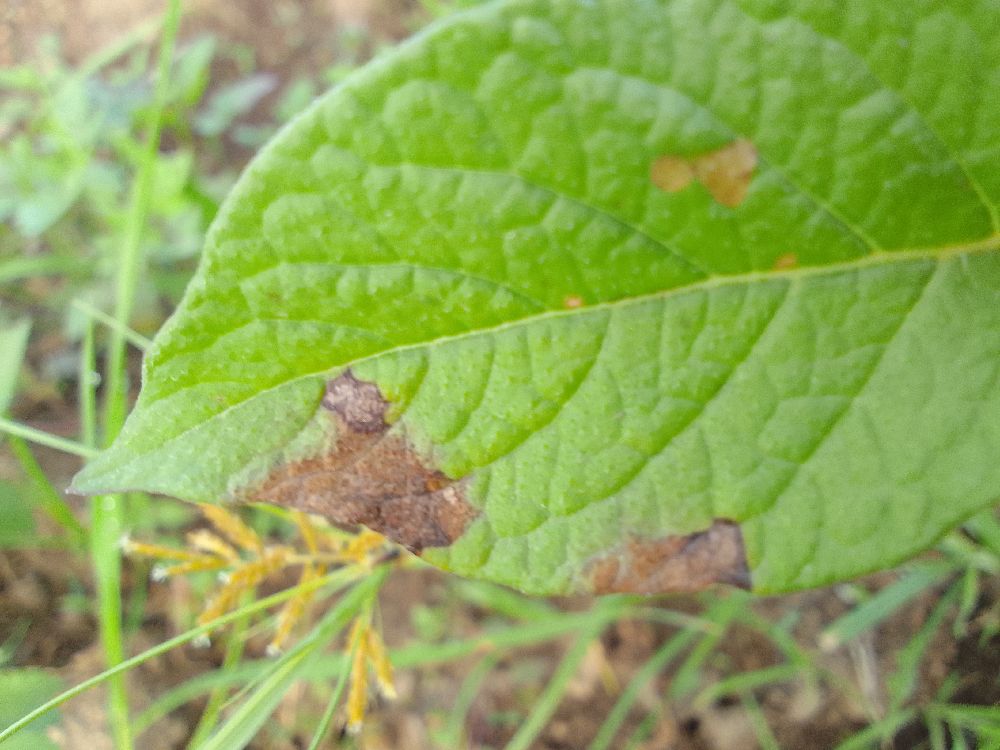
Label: Late blight